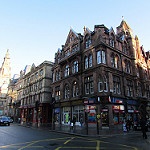
Label: buildings